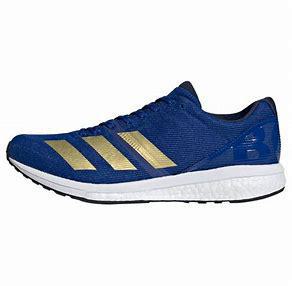
Brand: Adidas
Model: Adizero Boston 8